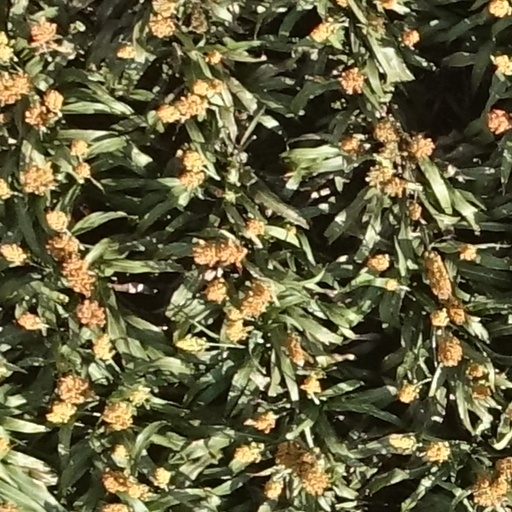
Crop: sorghum